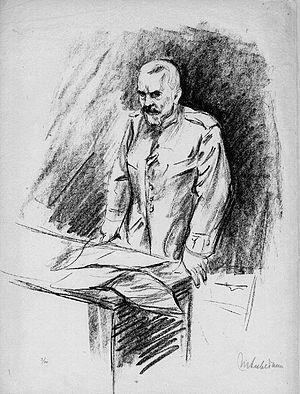
Theobald Theodor Friedrich Alfred von Bethmann Hollweg est un homme d'État allemand durant la période de l'Empire allemand.